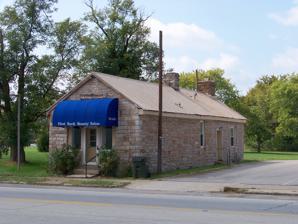
Building: Bank of the Commonwealth (Kentucky)
Country: United States of America
Year built: 1809
United States historic place Bank of the Commonwealth U.S. National Register of Historic Places Show map of Kentucky Show map of the United States Location 411 S Buckman St., Shepherdsville, Kentucky Coordinates 37°59′13.09″N 85°43′2.39″W / 37.9869694°N 85.7173306°W / 37.9869694; -85.7173306 Built 1809 Architectural style Federal MPS Early Stone Buildings of Kentucky Outer Bluegrass and Pennyrile TR NRHP reference No. 87000173 Added to NRHP January 8, 1987 The Bank of the Commonwealth , also known as the Old Stone Bank , is a historic building on the National Register of Historic Places in Shepherdsville, Kentucky . According to its registration it was constructed around 1809 and operated by Abraham Field as Kentucky's first bank. Although Field, a local merchant, purchased the property in 1821, the rest of this history is in doubt, as is the building's connection to the state-owned Bank of the Commonwealth. See also Kentucky portal References